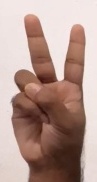
ASL sign: V